Saddlemates

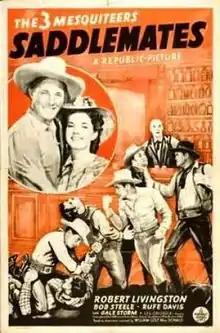
Theatrical release poster

Saddlemates is a 1941 American western film directed by Lester Orlebeck and starring Robert Livingston, Bob Steele and Rufe Davis. Part of the "Three Mesquiteers" B-movie series, it was produced and distributed by Republic Pictures.